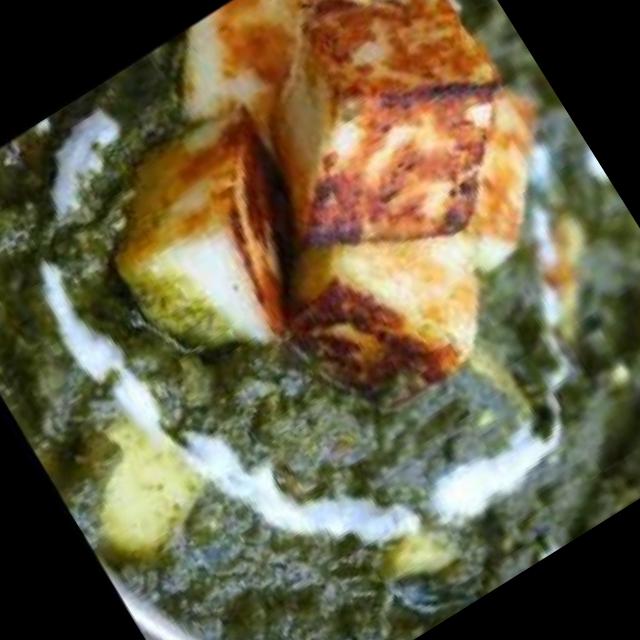
Dish: palak_paneer